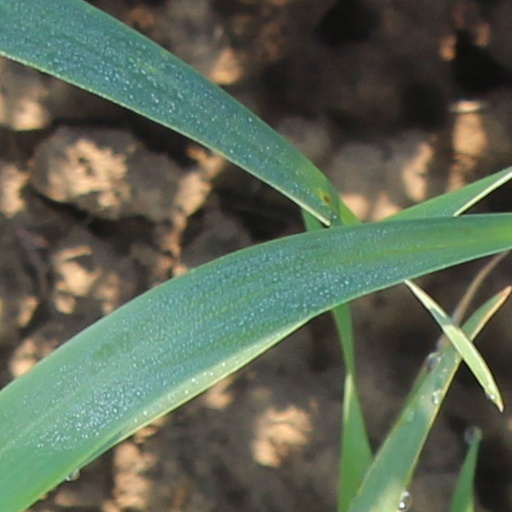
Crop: wheat